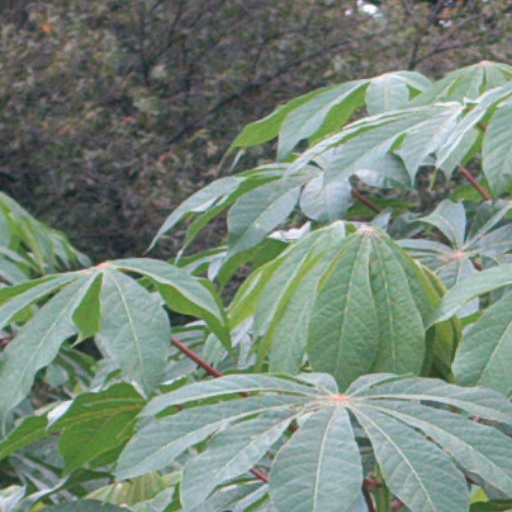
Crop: cassava